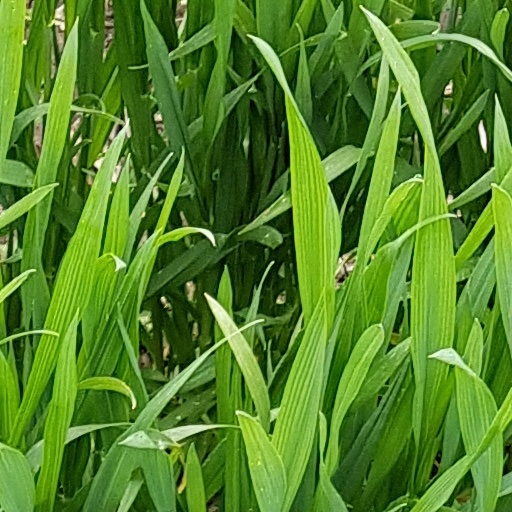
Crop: wheat